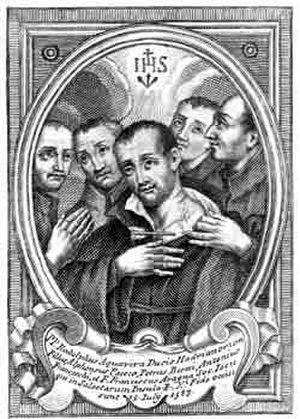
Cette liste concerne les saints et les bienheureux, reconnus comme tels par l'Église catholique, ayant vécu au XVIᵉ siècle.
Le bienheureux Rodolphe Acquaviva, né à Atri, le 2 octobre 1550 et mort à Cuncolim, en Inde, le 25 juillet 1583, est un prêtre jésuite italien, missionnaire à la cour d'Akbar en Inde du Nord, et mort en témoin de la foi chrétienne à Cuncolim. Il fut reconnu comme martyr par l'Église catholique et béatifié, avec quatre compagnons jésuites, en 1893 par Léon XIII.